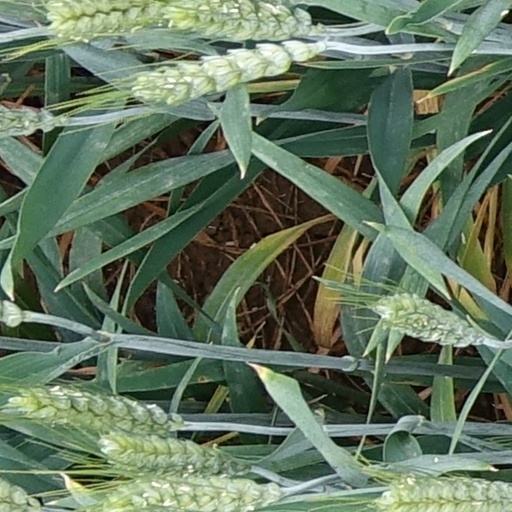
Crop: wheat